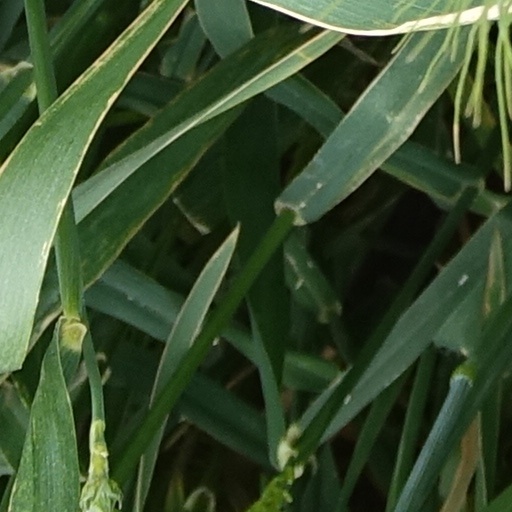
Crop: wheat